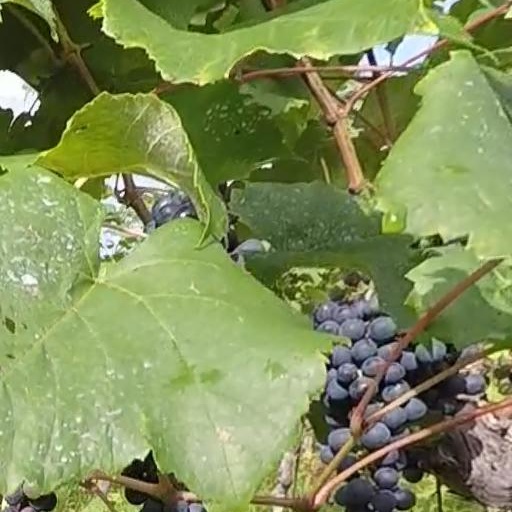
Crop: grape